Cornett

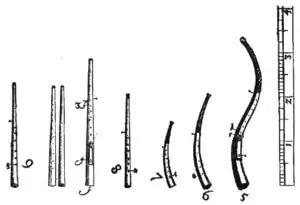
Cornetts in "Syntagma Musicum", 1619. "Left" to "right": alto straight cornet with mouthpiece (lowest note "g"), alto mute cornett (front and back), tenor mute cornett (lowest note "g", key on 7th hole for "f"), treble straight cornett with mouthpiece (lowest note "a"), cornettino (lowest note "e"), treble cornett (lowest note "a"), tenor cornett (lowest note "c").

Pipes as short as the cornett are only able to play two or three notes of the harmonic series when sounded as an end-blown lip-reed instrument. The common treble or curved cornett then, can play A and the next octave A; a trumpeter might be able to reach the next E. Other short trumpets had this issue, including King Tut's Trumpet, capable of only playing two notes without a modern mouthpiece.